John Betjeman

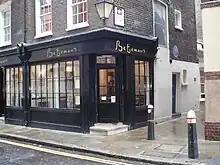
Betjeman's house on Cloth Fair in the City of London, marked with a blue plaque (August 2007)

Betjeman left Oxford without a degree. Whilst there, however, he had made the acquaintance of people who would later influence his work, including Louis MacNeice and W. H. Auden. He worked briefly as a private secretary, school teacher and film critic for the "Evening Standard", where he also wrote for their high-society gossip column, the "Londoner's Diary". He was employed by the "Architectural Review" between 1930 and 1935, as a full-time assistant editor, following their publishing of some of his freelance work. Timothy Mowl (2000) says, "His years at the "Architectural Review" were to be his true university". At this time, while his prose style matured, he joined the MARS Group, an organisation of young modernist architects and architectural critics in Britain.